Takio

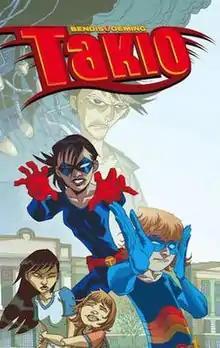
The cover the original "Takio" graphic novel.

Takio is a creator-owned comic book series written by Brian Michael Bendis under Marvel Comics' Icon imprint. The title is illustrated by Michael Avon Oeming.